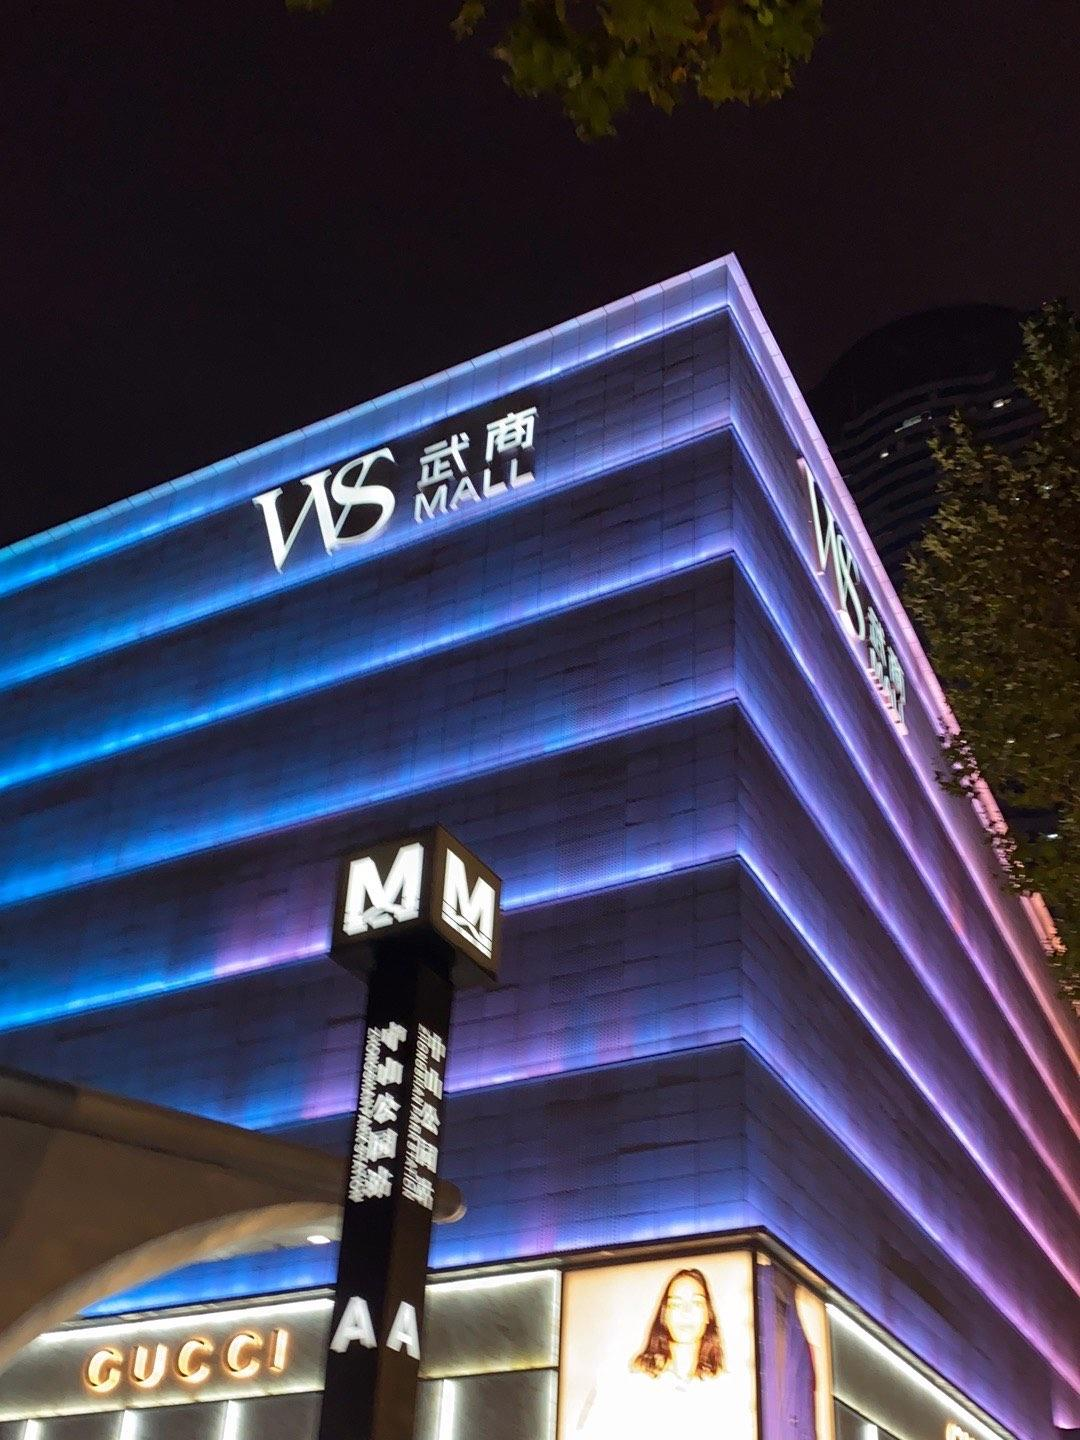
地标名称：武商MALL
所在城市：武汉市·硚口区